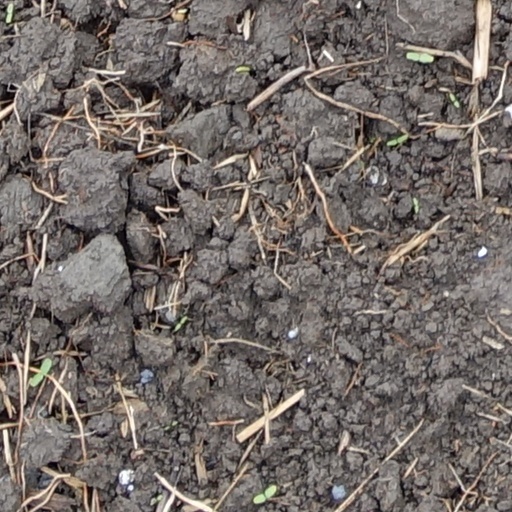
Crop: wheat